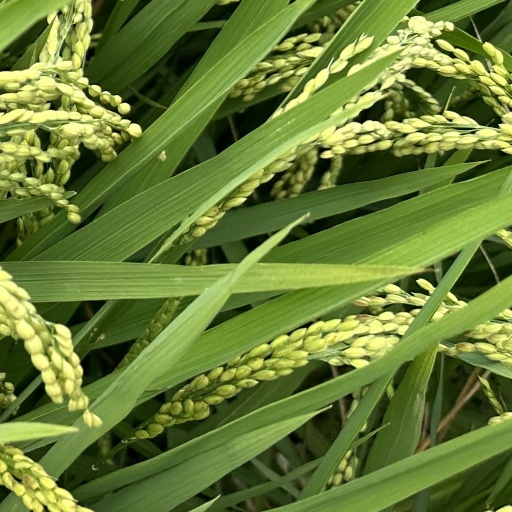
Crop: rice